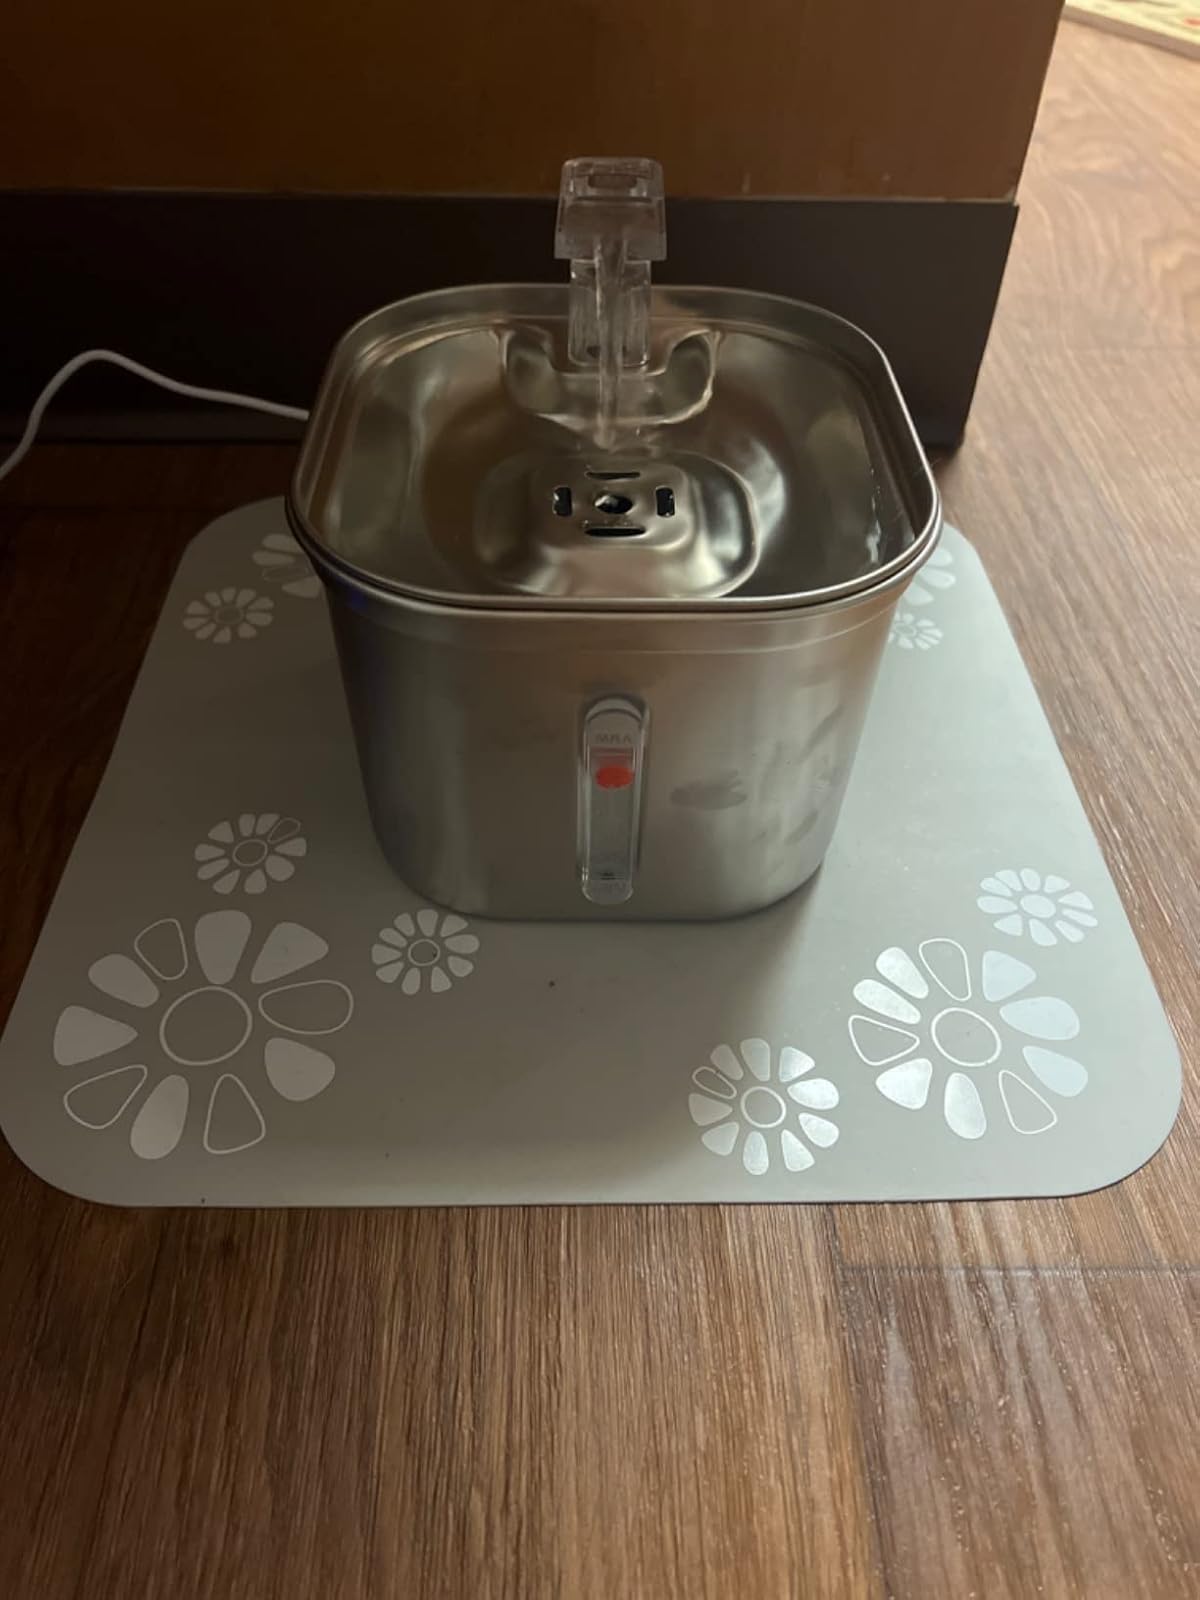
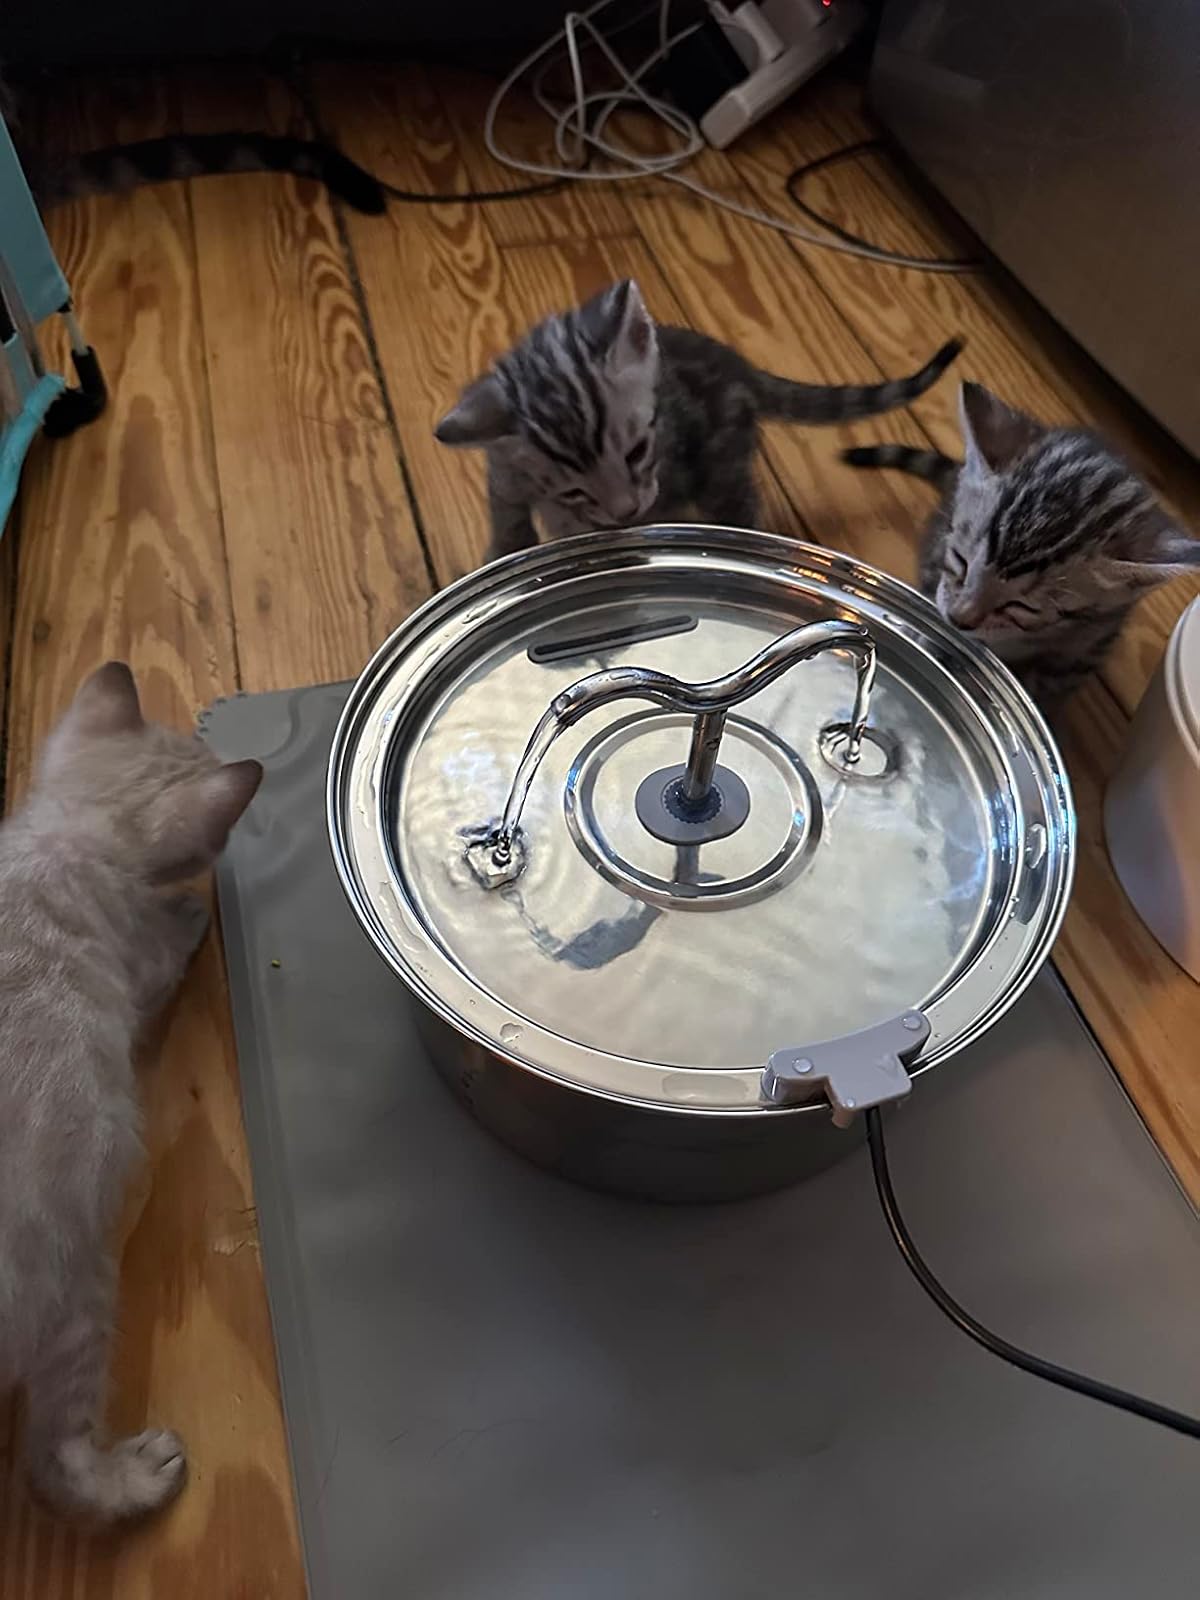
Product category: items_bowl
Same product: no